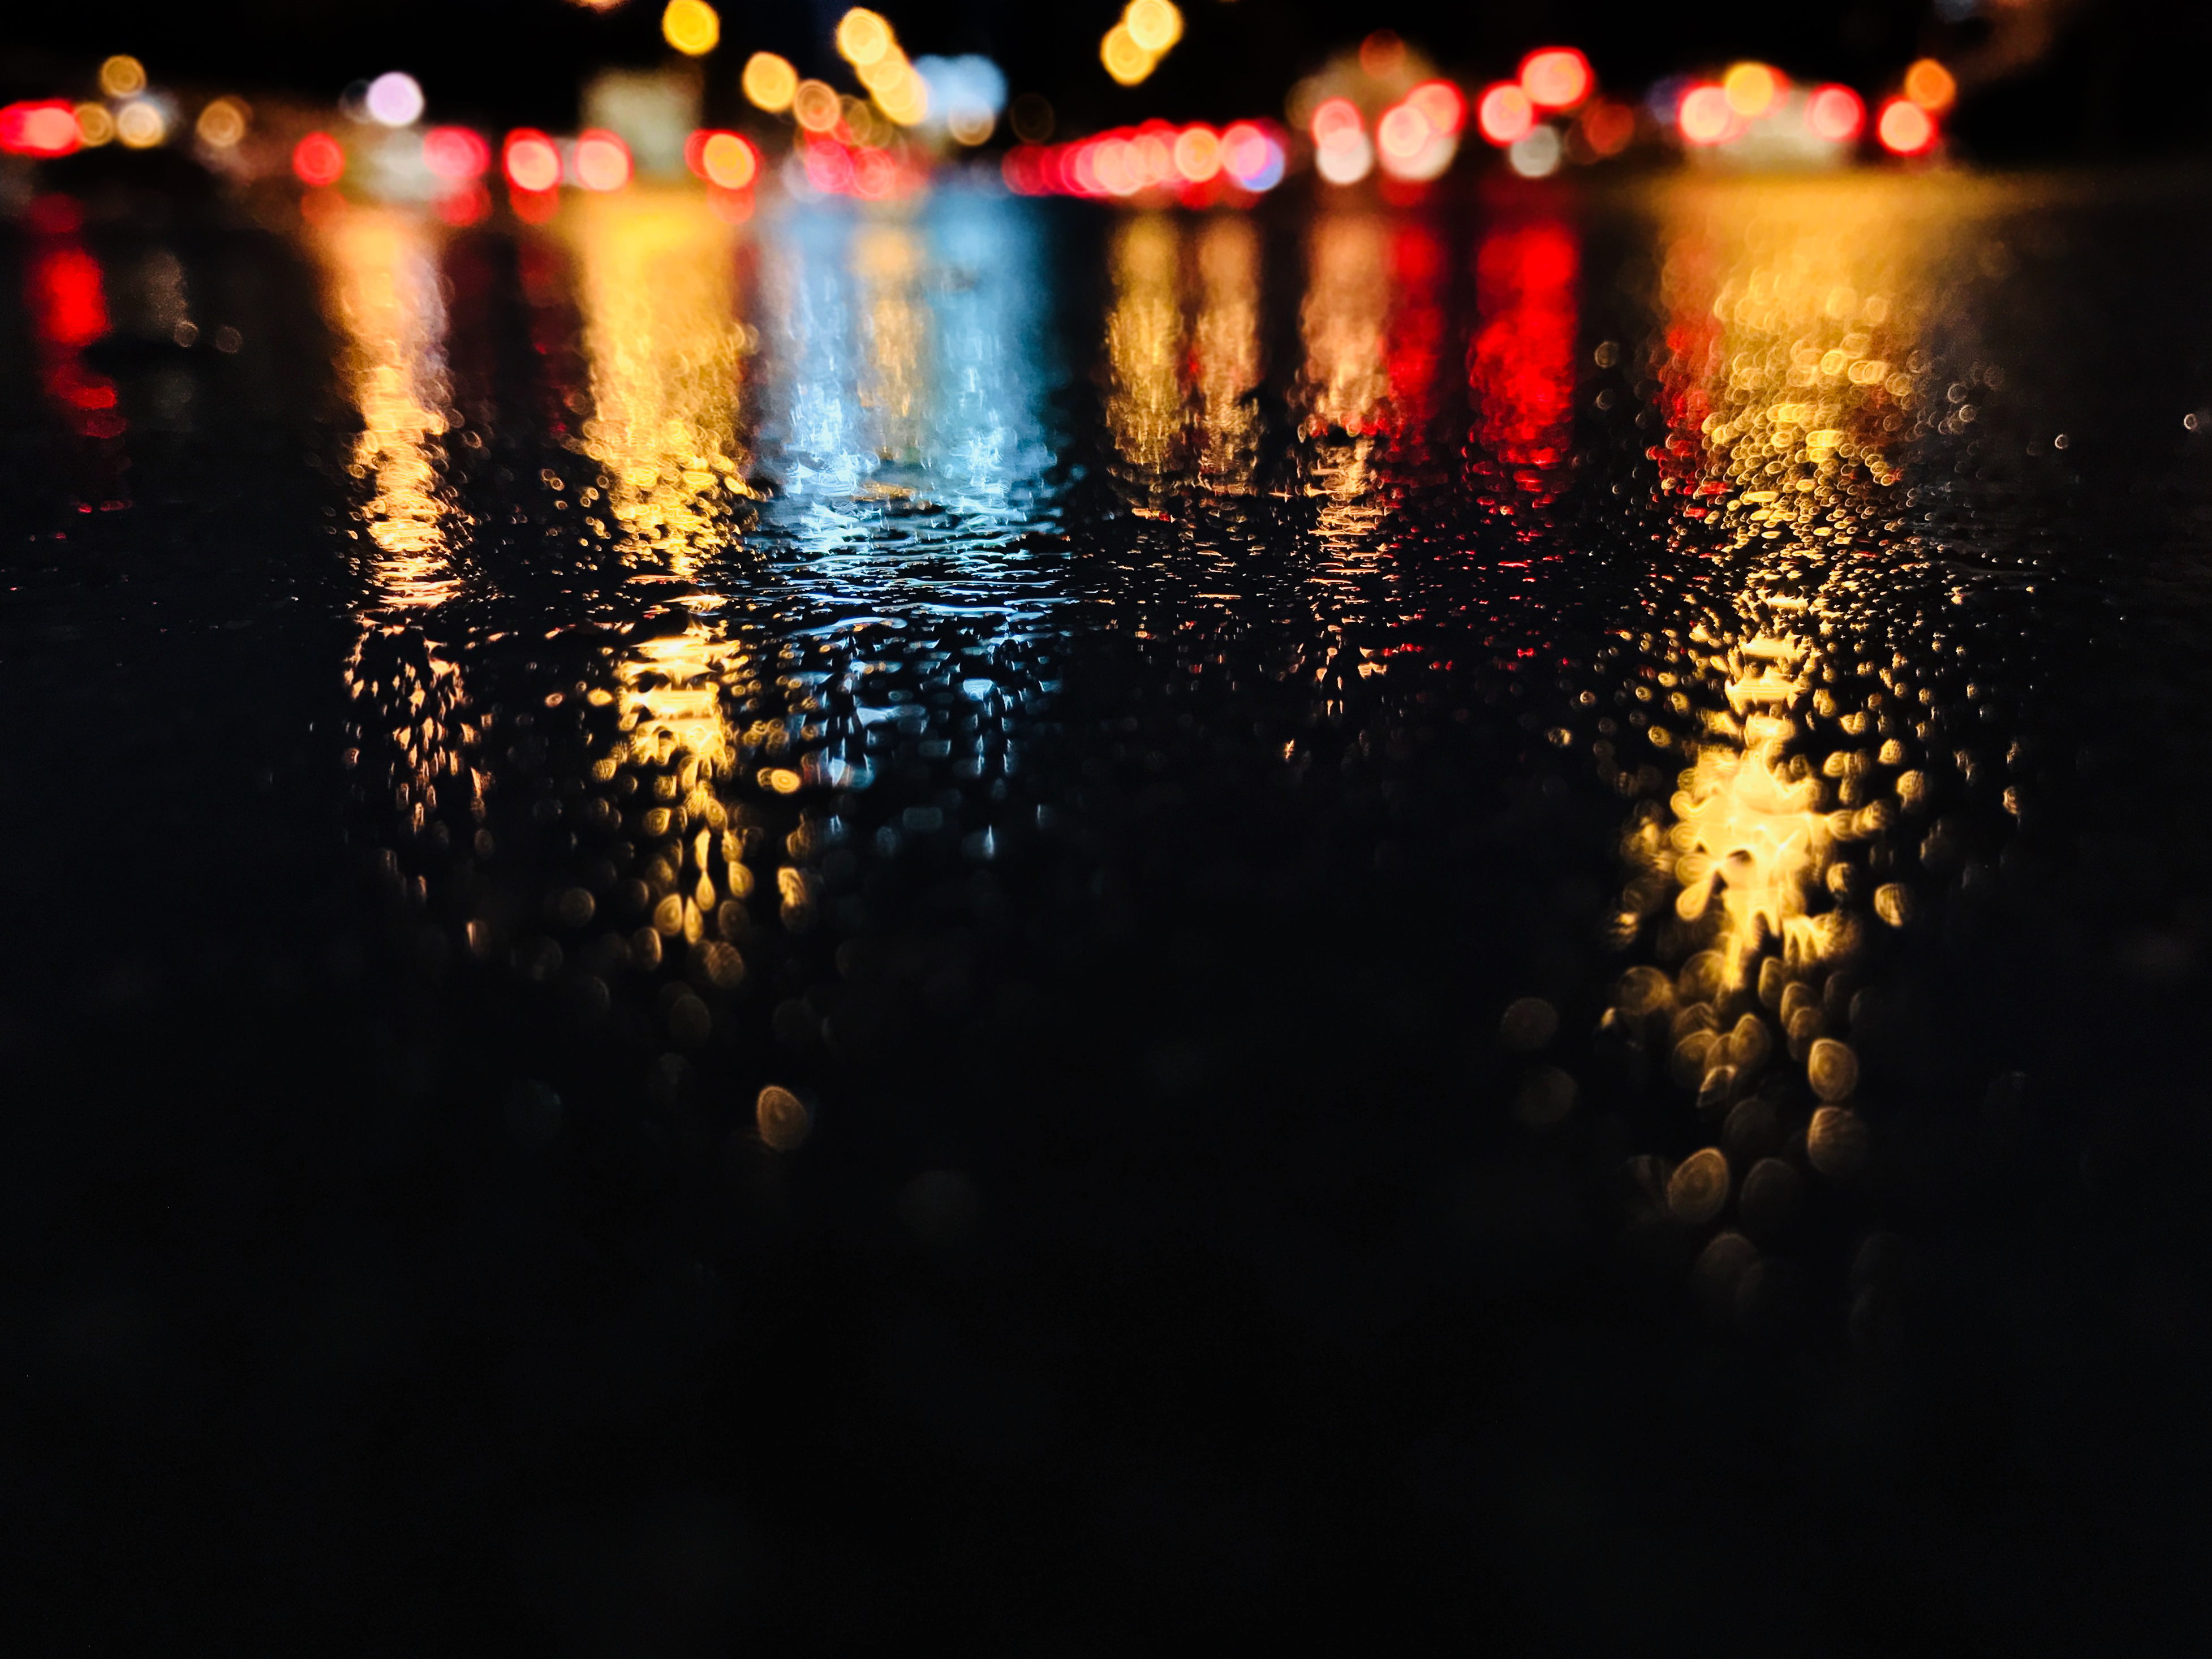
wet, rain, road, water, reflection, sky, night, light, lighting, darkness, evening, cloud, street light, tree, river, midnight, Tints and shades, city, street